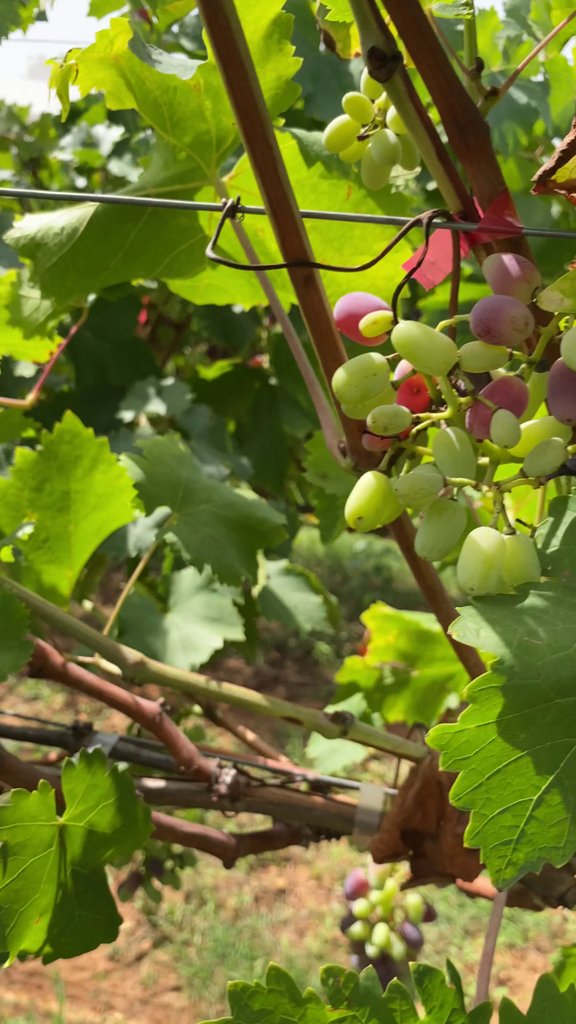
Berries visible: 56
Grape clusters: 4